Plumas Lake, California

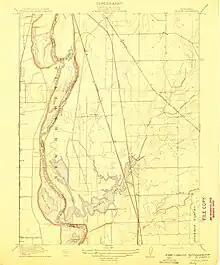
Plumas Lake as surveyed by the USGS in 1909

There was previously a settlement called Plumas Landing (also known as Plumas City) west of Plumas Lake on the bank of the Feather River. The old settlement was impacted by Gold rush-era hydraulic mining in the Yuba River watershed upstream. Mine tailings wound up in the riverbeds and were then transported into the Sacramento Valley, where they accumulated in the river channels and reduced their conveyance capacities.